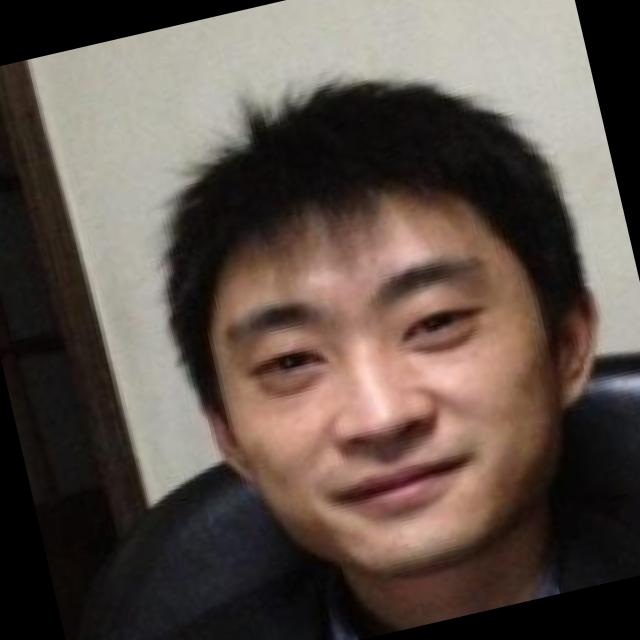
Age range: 21-44